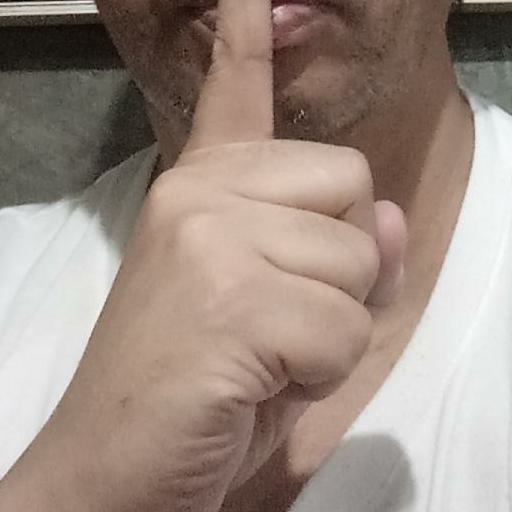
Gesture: mute